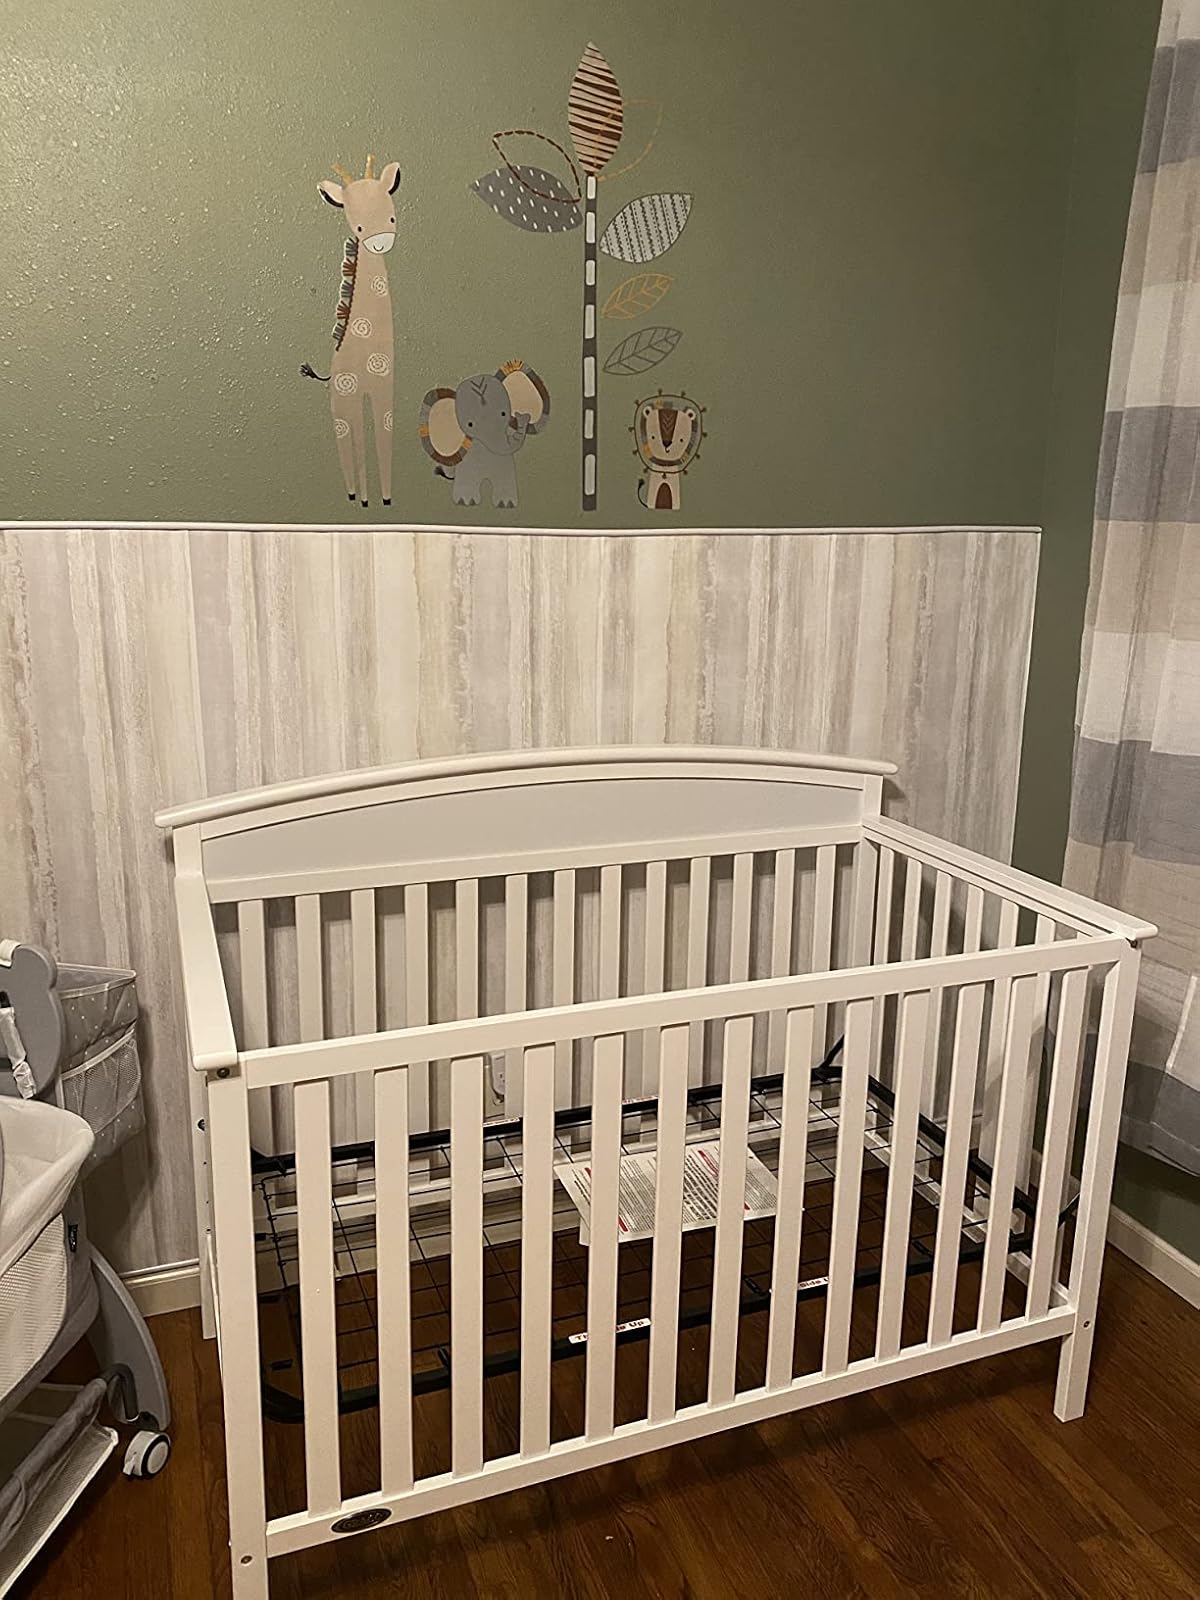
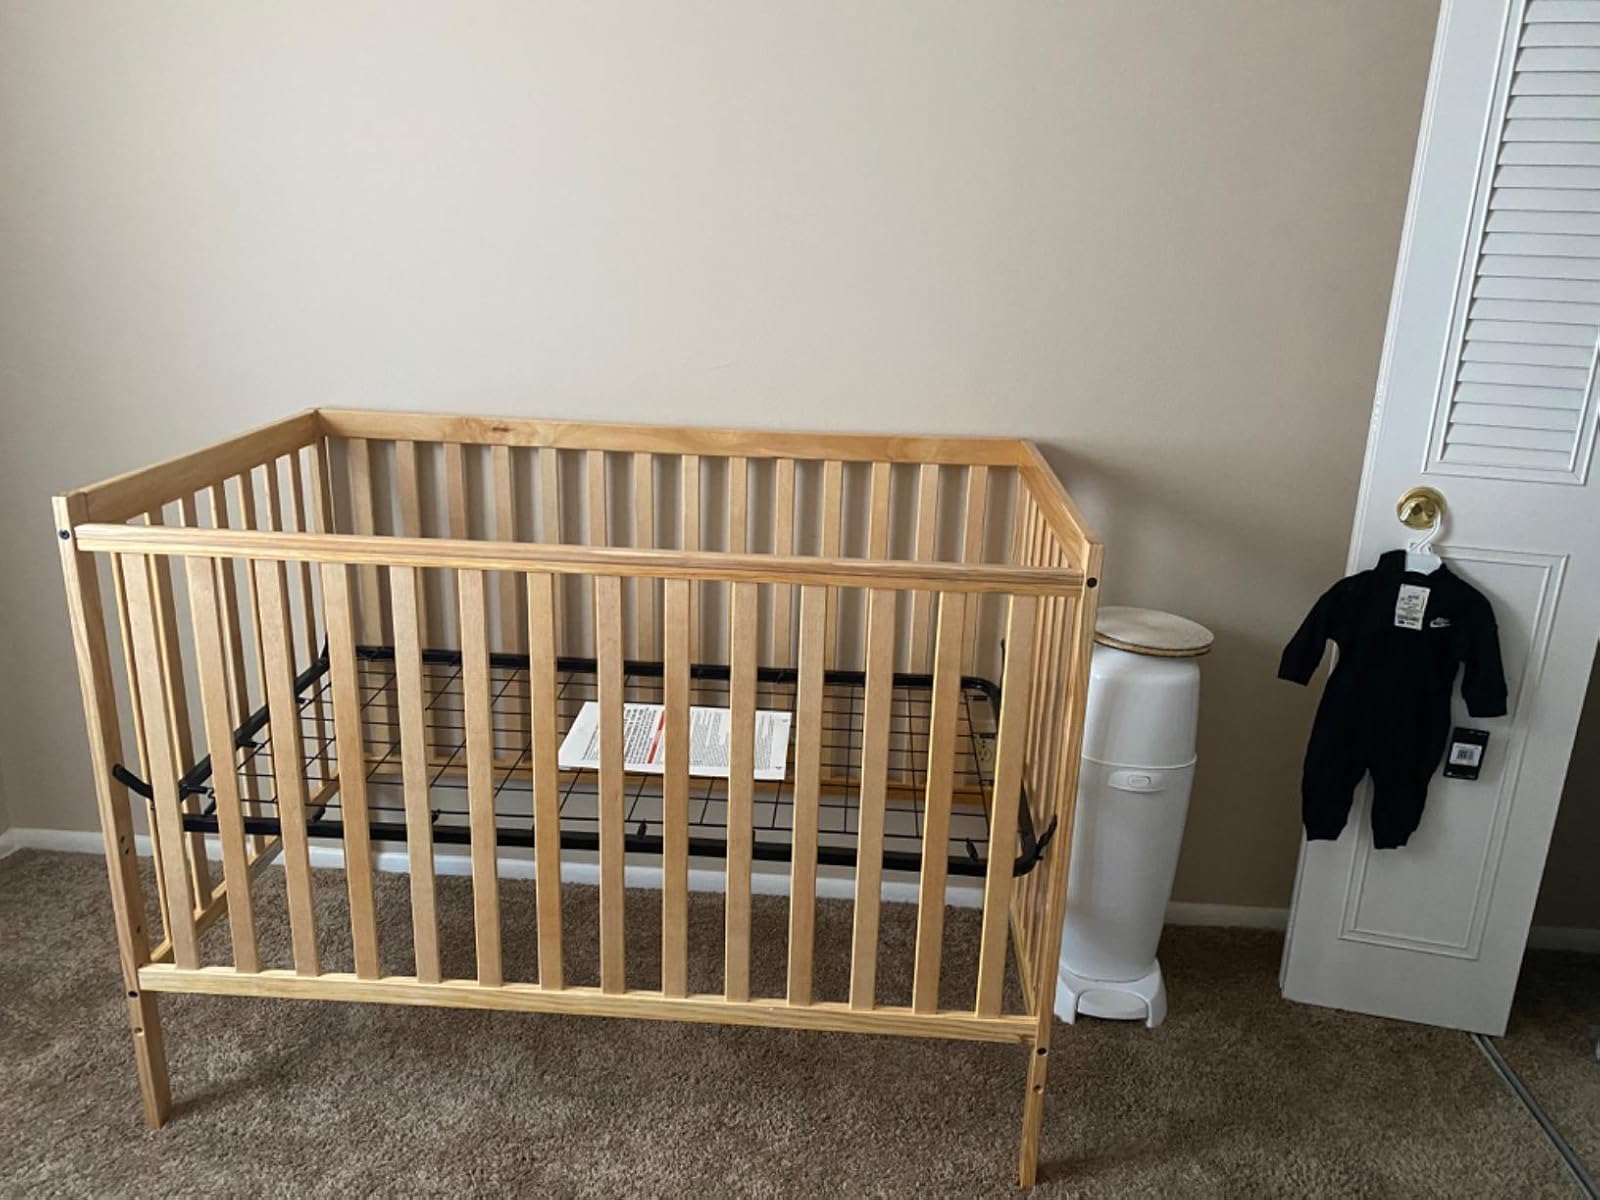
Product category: products_crib
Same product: no